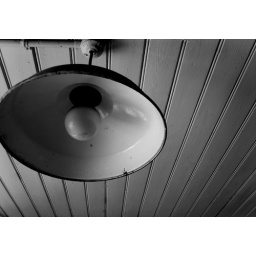
metal lamp shade in wooden ceiling just looked old and unloved